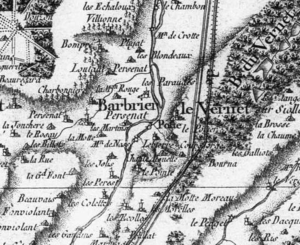
Barberier est une commune française, située dans le département de l'Allier en région Auvergne-Rhône-Alpes.